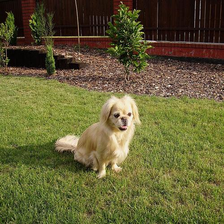
Species: dog
Breed: japanese chin